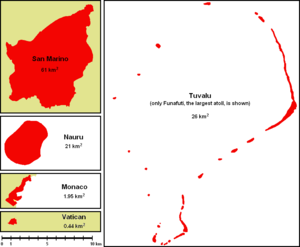
Un micro-État est un État souverain possédant une faible population ou une petite superficie.